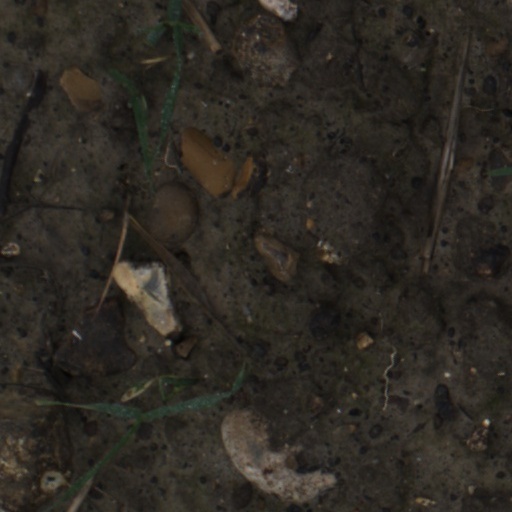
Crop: wheat